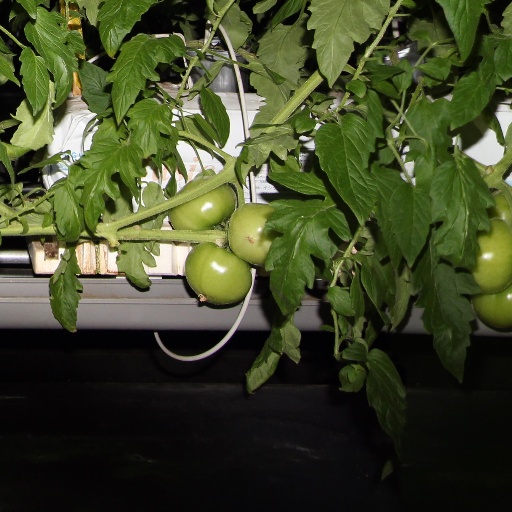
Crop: tomato